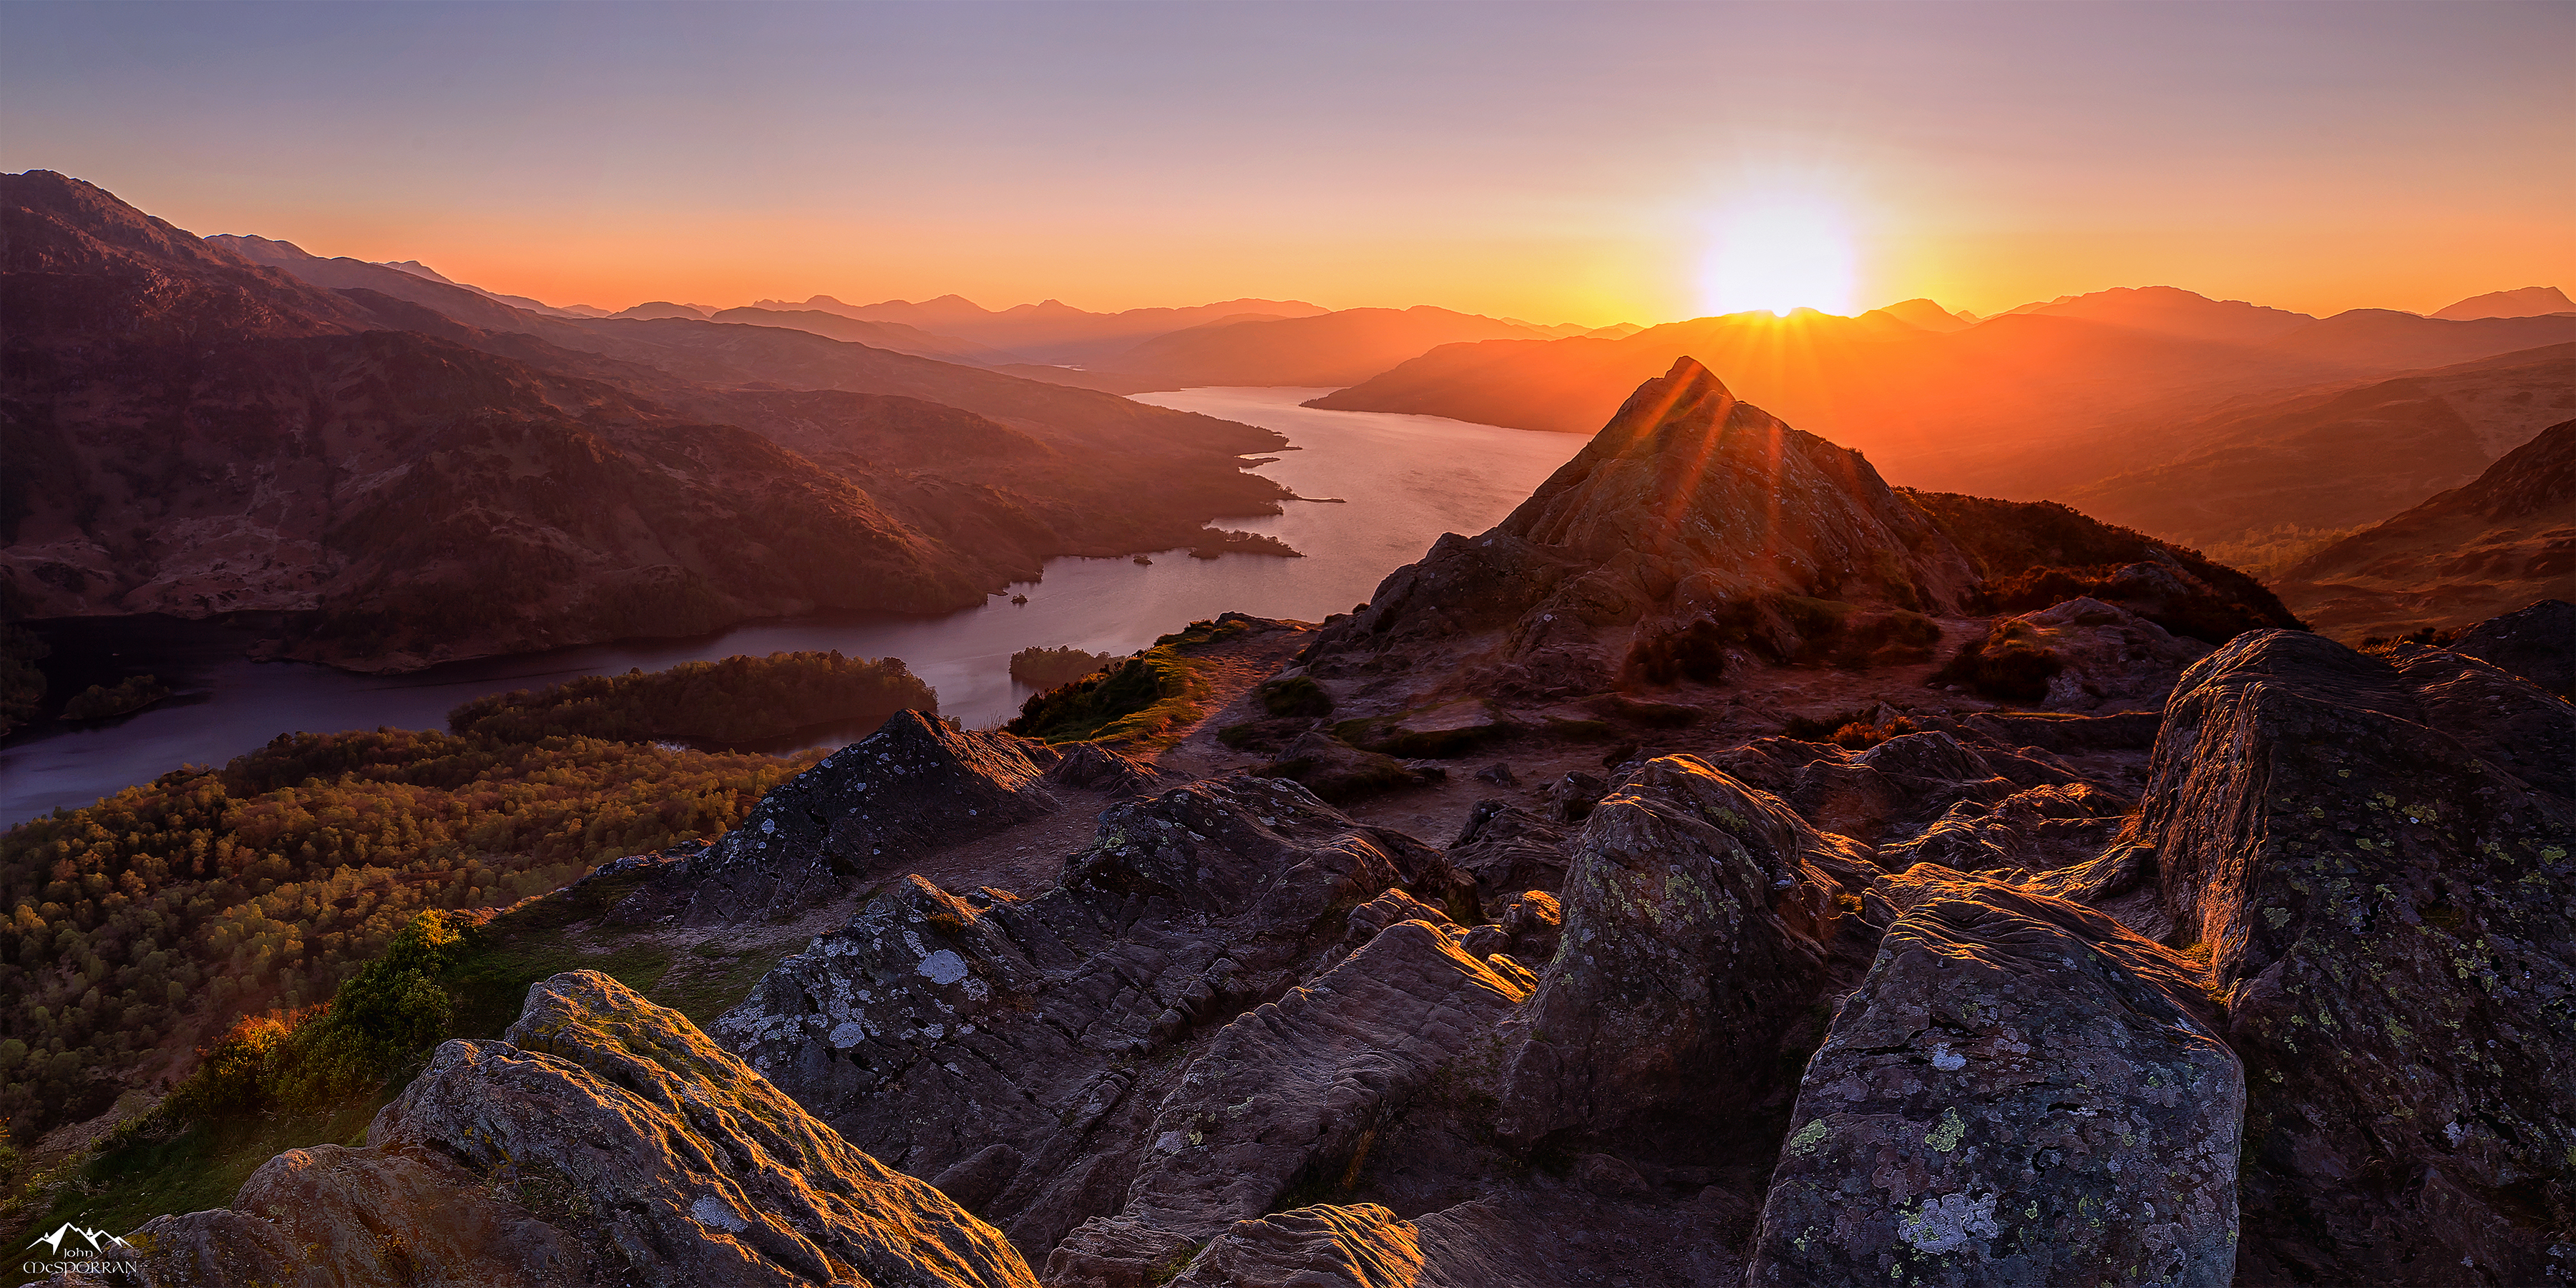
landscape, nature, outdoor, rock, wilderness, mountain, sunrise, sunset, morning, dawn, mountain range, dusk, evening, terrain, summit, mountainside, plateau, canon6d, scotland, mountainpeak, trossachs, benaan, ef1635mm, landform, geographical feature, mountainous landforms, geological phenomenon